Revenue stamps of Aden

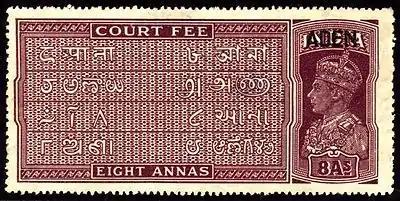
A 1937 Indian Court Fee stamp overprinted for use in Aden.

The British colony of Aden, which is now part of Yemen, issued revenue stamps from 1937 to around 1945. Prior to having its own issues, Aden had used revenue stamps of India.